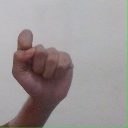
अक्षर: घ